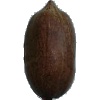
Label: Nut Pecan 1